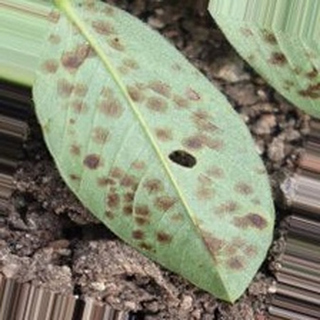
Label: groundnut_rust